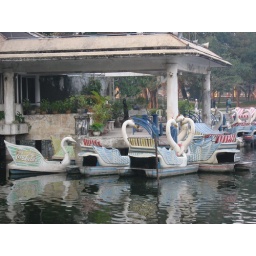
Decrepit swan boats at Lenin park (we think) in Hanoi.